Queen Mab (poem)

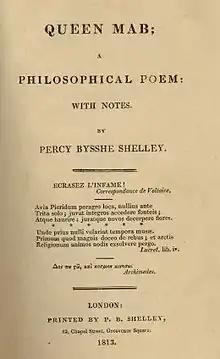
Title page of the limited first edition printed by Shelley himself, 1813.

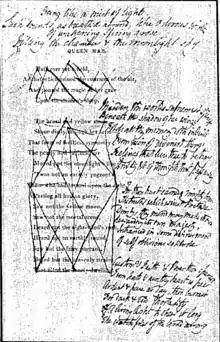
Original leaf from Shelley's copy of "Queen Mab", 1813, in the Ashley Library.

Queen Mab; A Philosophical Poem; With Notes, published in 1813 in nine cantos with seventeen notes, is the first large poetic work written by Percy Bysshe Shelley (1792–1822), the English Romantic poet.